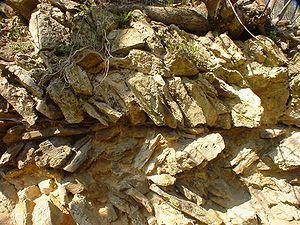
L'art roman s'est développé sans frontières aux XIᵉ et XIIᵉ siècles à travers l'Europe centrale et occidentale, de la Pologne au Portugal et de la Scandinavie à la Sicile. Malgré sa large expansion, c'est un art très homogène, raison pour laquelle il a été considéré comme le premier style médiéval européen complètement épanoui. En dépit de ce consensus, et comme il est advenu avec les langues romanes, différentes écoles nationales sont apparues, comme la catalane, étroitement liée à celle de la Lombardie. Son nom, passé dans l'usage courant seulement à partir de 1835, révèle qu’il puise ses origines dans la tradition romaine, dont il s'inspire tant en architecture qu'en sculpture, et même en peinture, dans ce dernier cas au travers de l'influence byzantine, très forte dans le Nord de l'Italie.